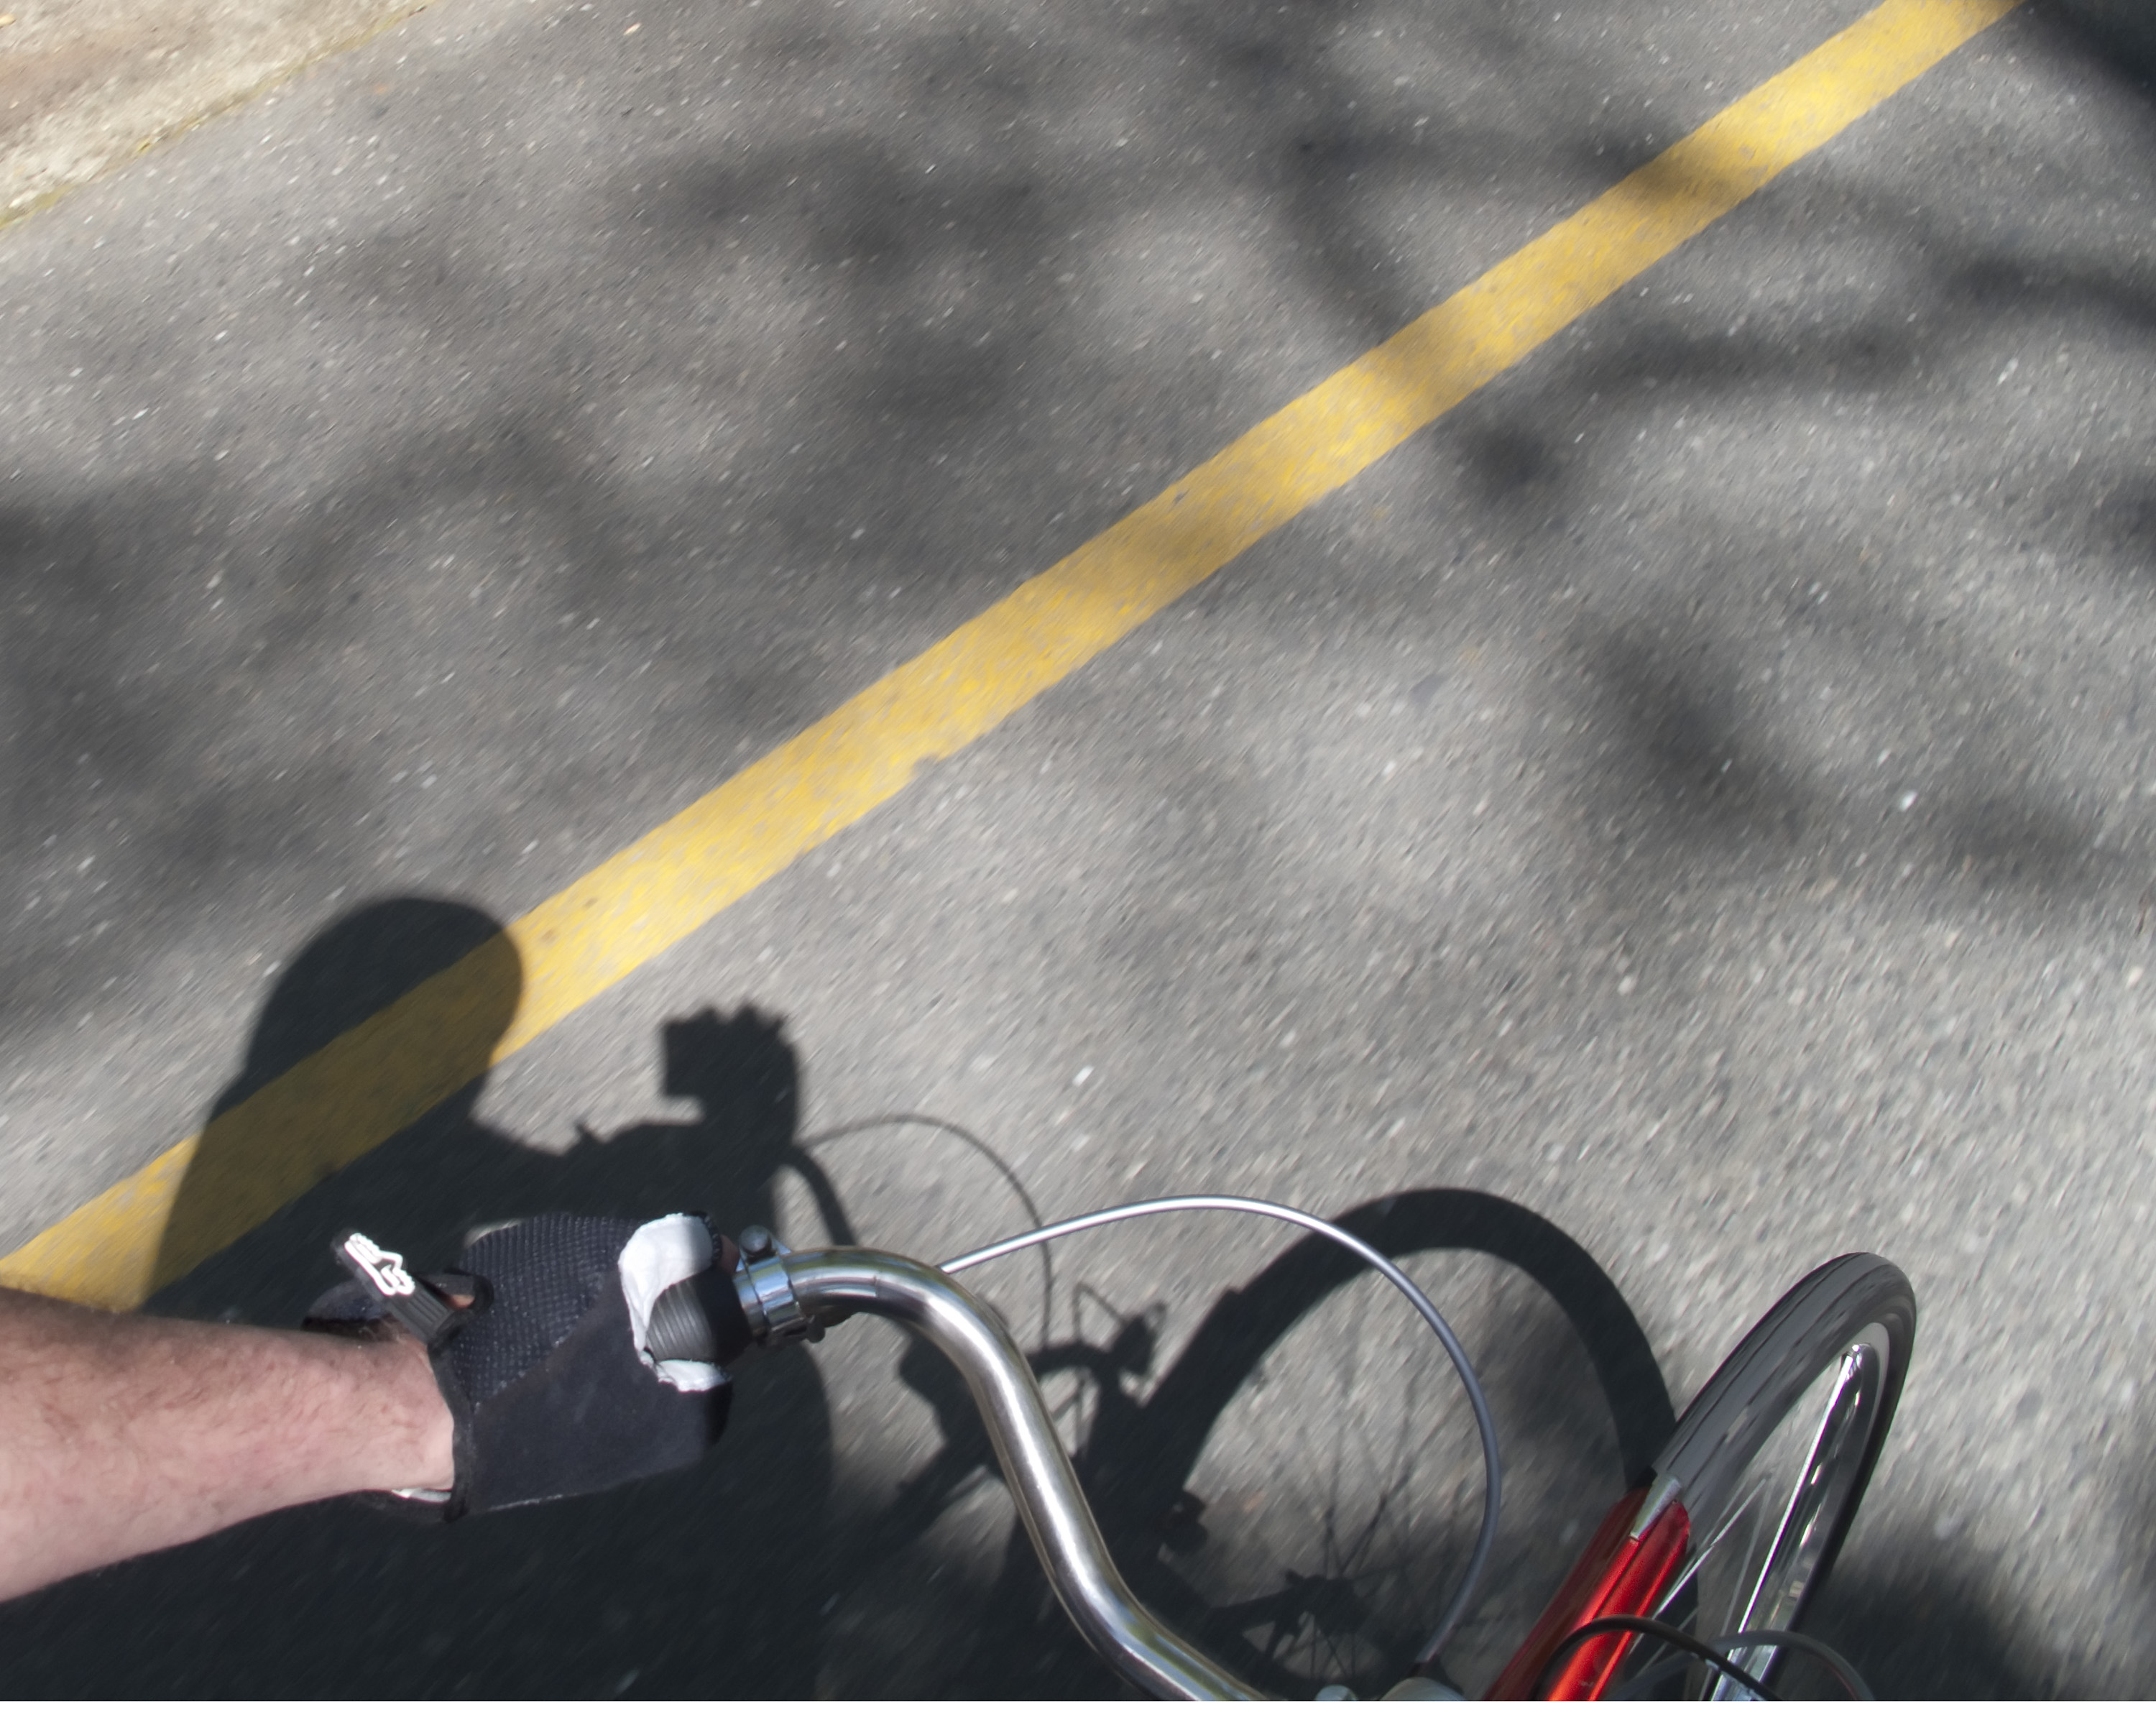
bicycle, bike, spring, gadget, ride, glasses, sacramento, americanriverparkway, raleigh, english3speed